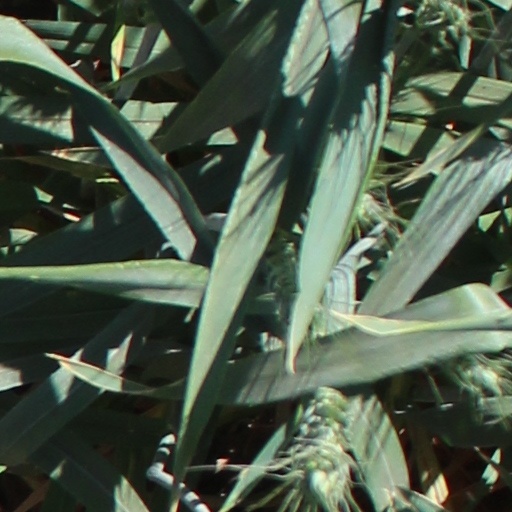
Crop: wheat